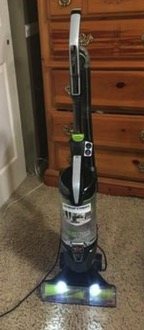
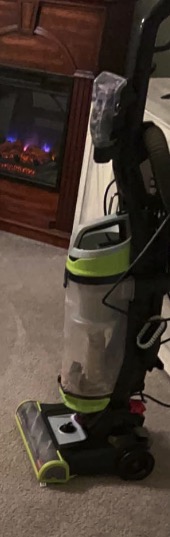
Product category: items_vacuum
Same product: no